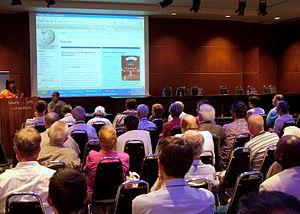
Rotterdam est une commune néerlandaise, située dans la province de Hollande-Méridionale. La population municipale est de 634 660 habitants. Environ 1 424 000 habitent dans son agglomération, qui fait partie de la conurbation de la Randstad. Ses habitants sont les Rotterdamois.
Le congrès mondial d’espéranto, Universala Kongreso de Esperanto ou tout simplement UK, est un congrès organisé chaque année et dont la langue de travail est l'espéranto. Selon les années, il rassemble entre 1 000 et 3 000 espérantophones, mais à plusieurs occasions, la participation a dépassé le chiffre de 4 500 congressistes.